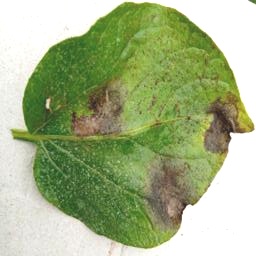
Etiqueta: Late Blight